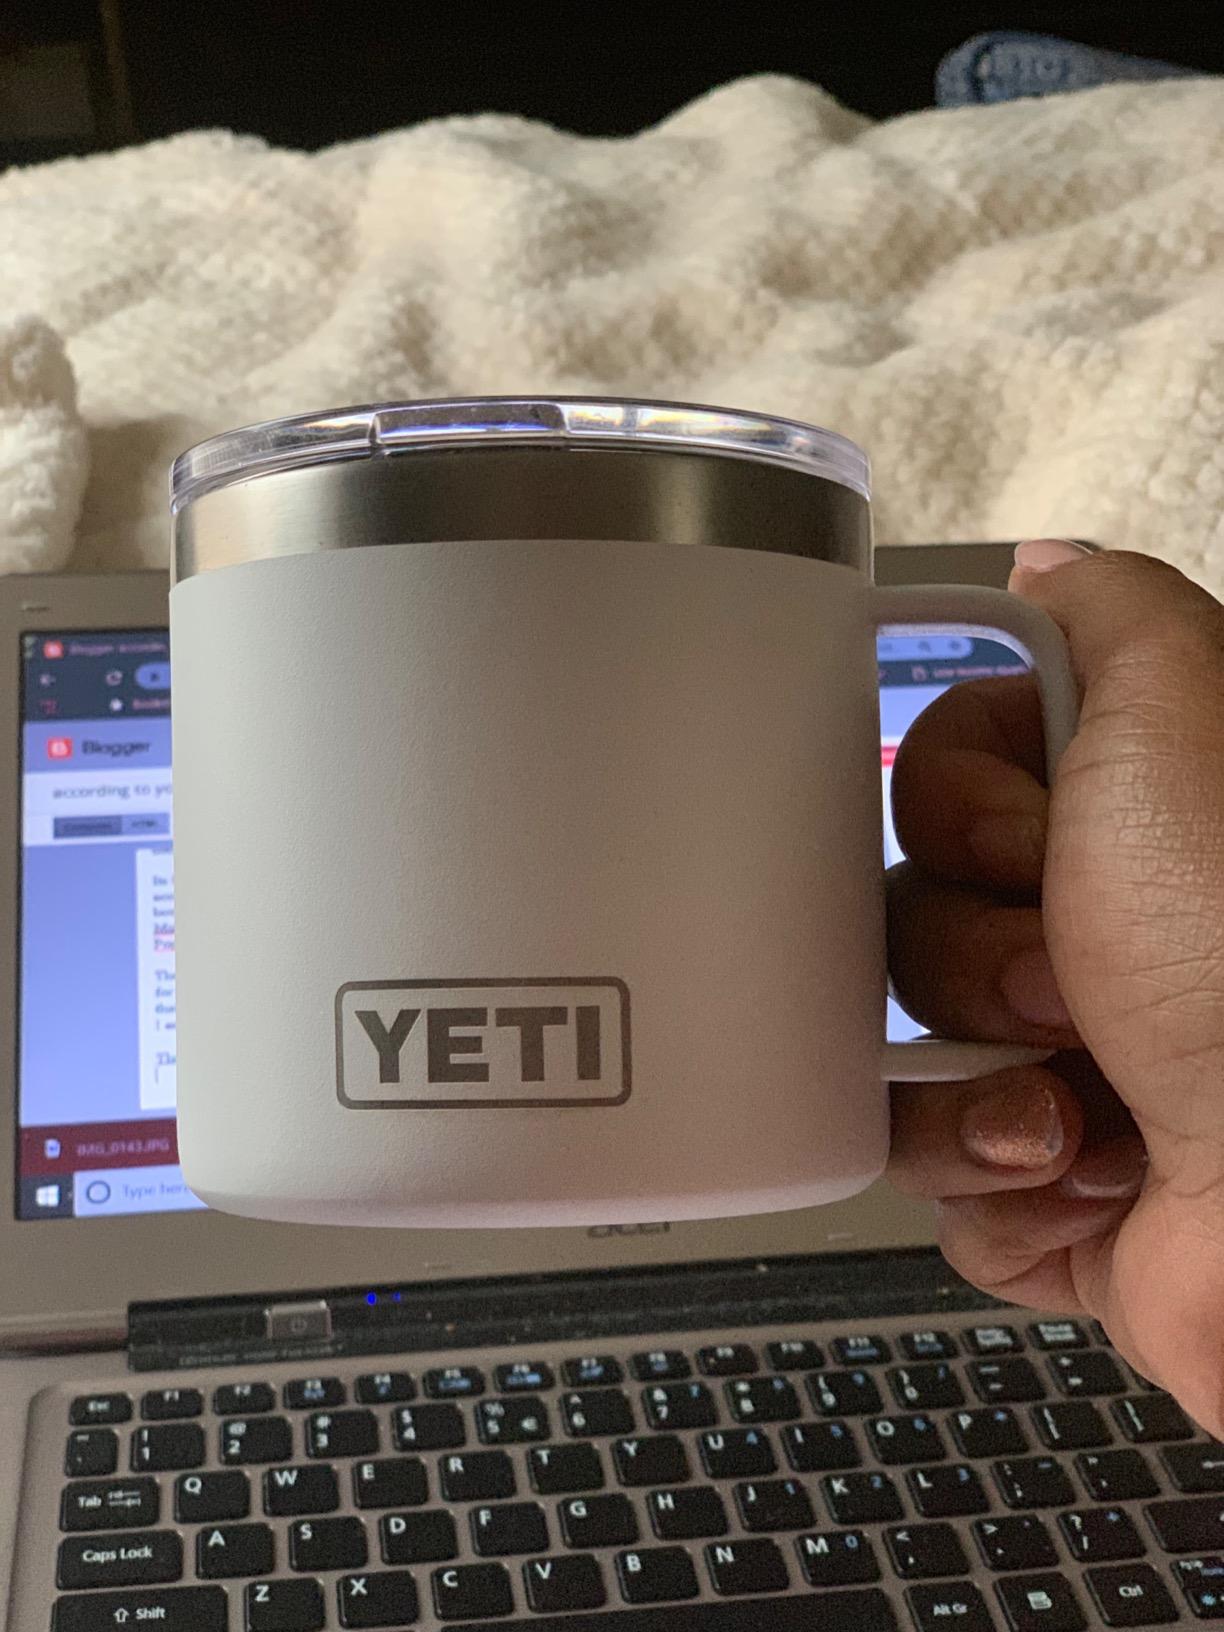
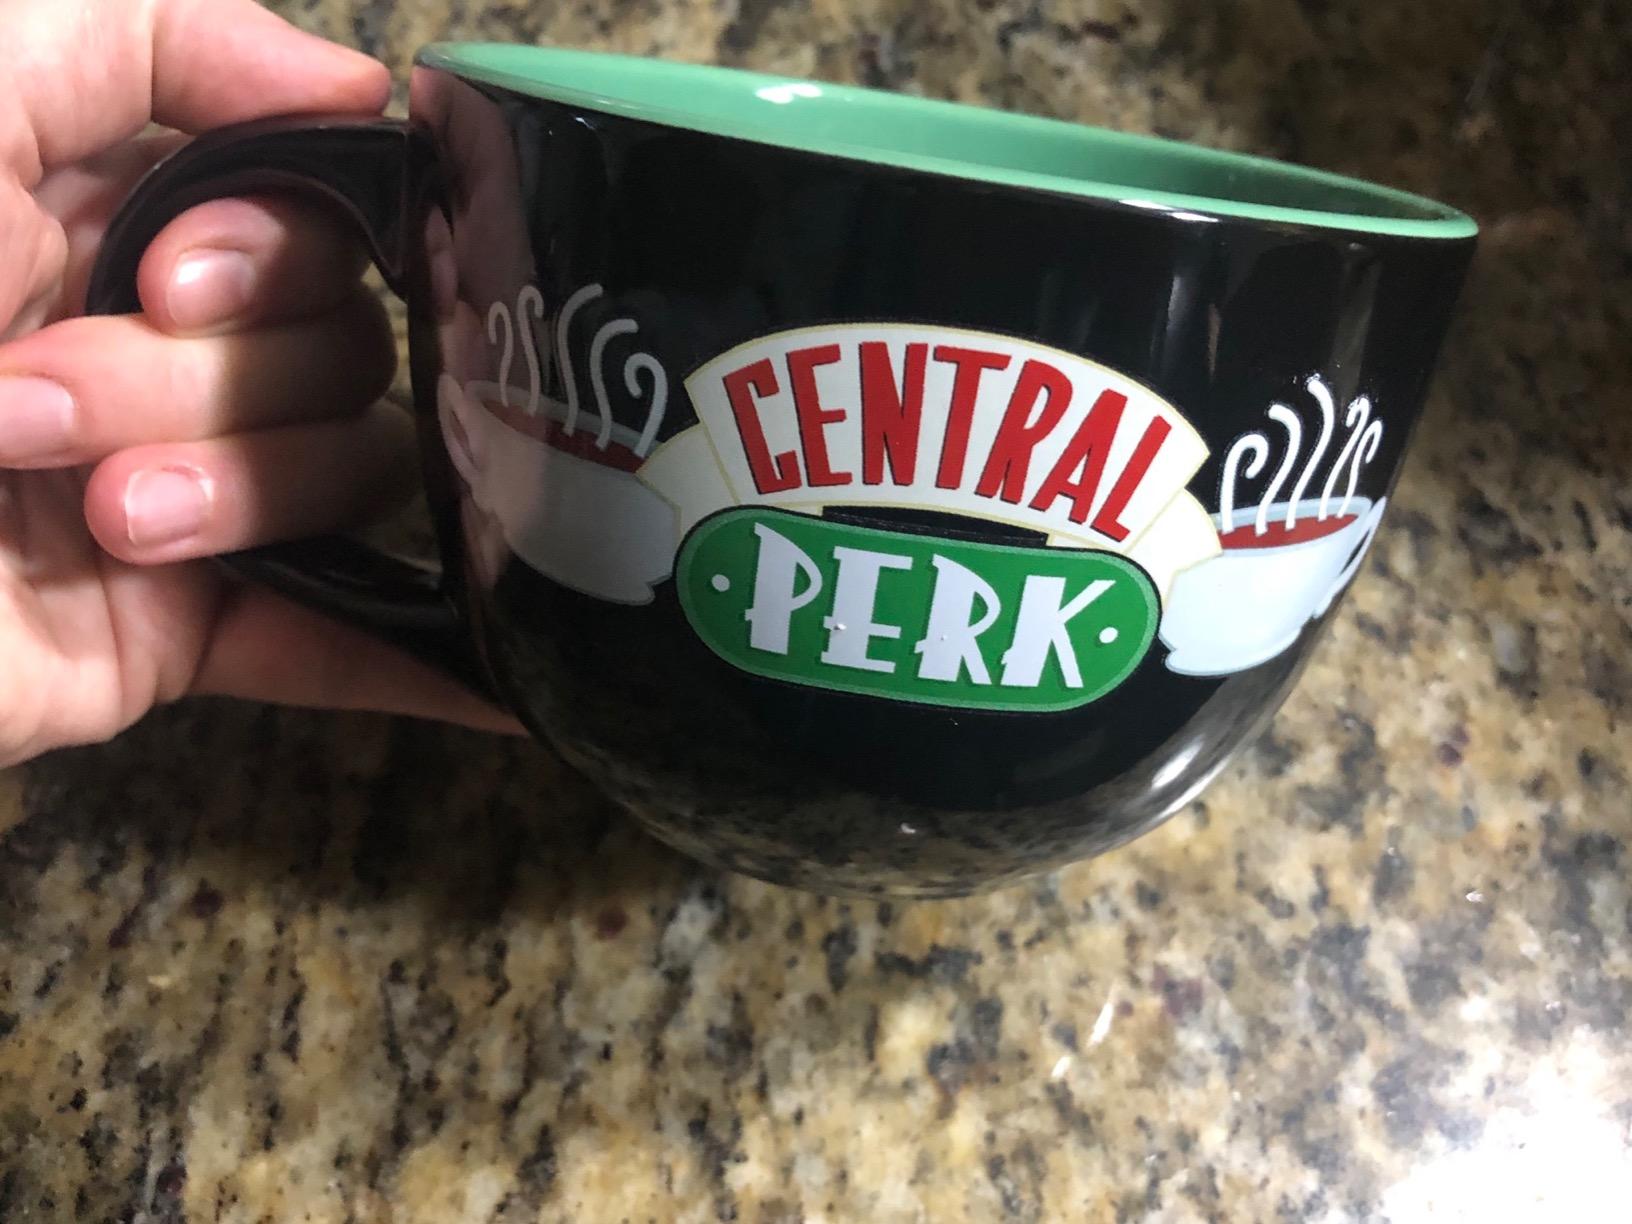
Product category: items_mug
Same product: no